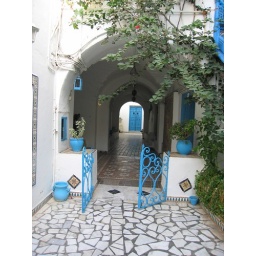
This beautiful house belongs to a tipycal village in Tunez. Every door and window painted in blue.